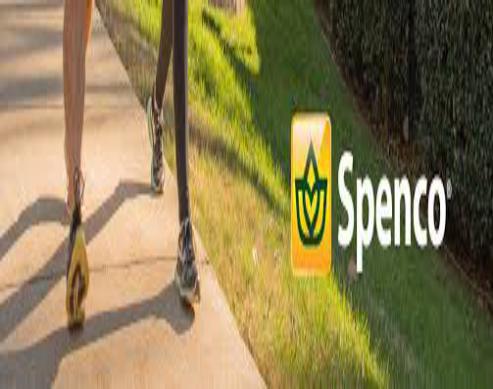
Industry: Clothes